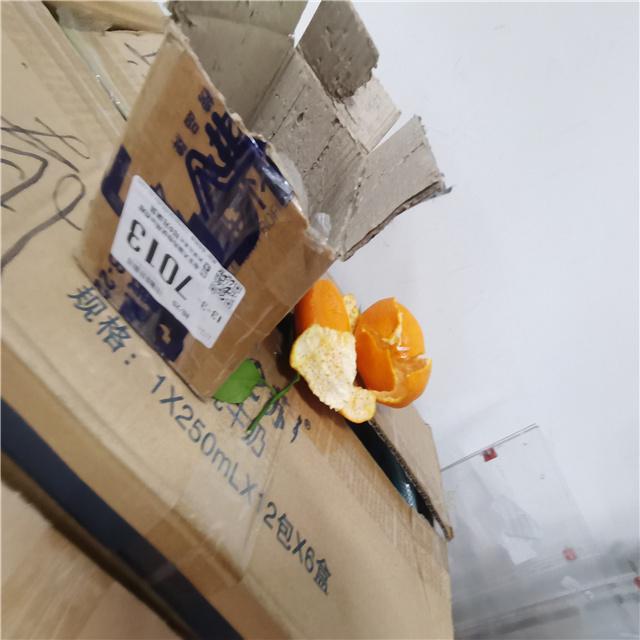
Label: peels